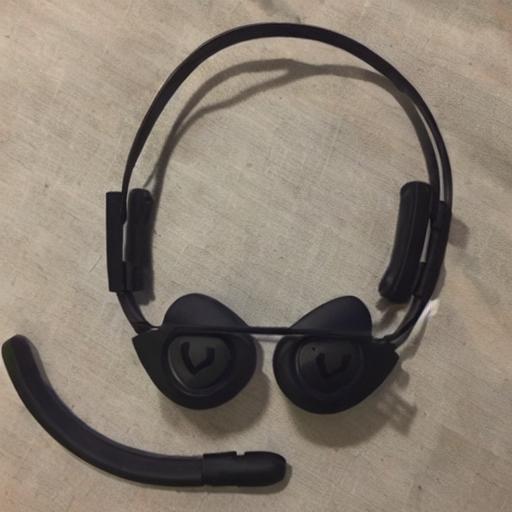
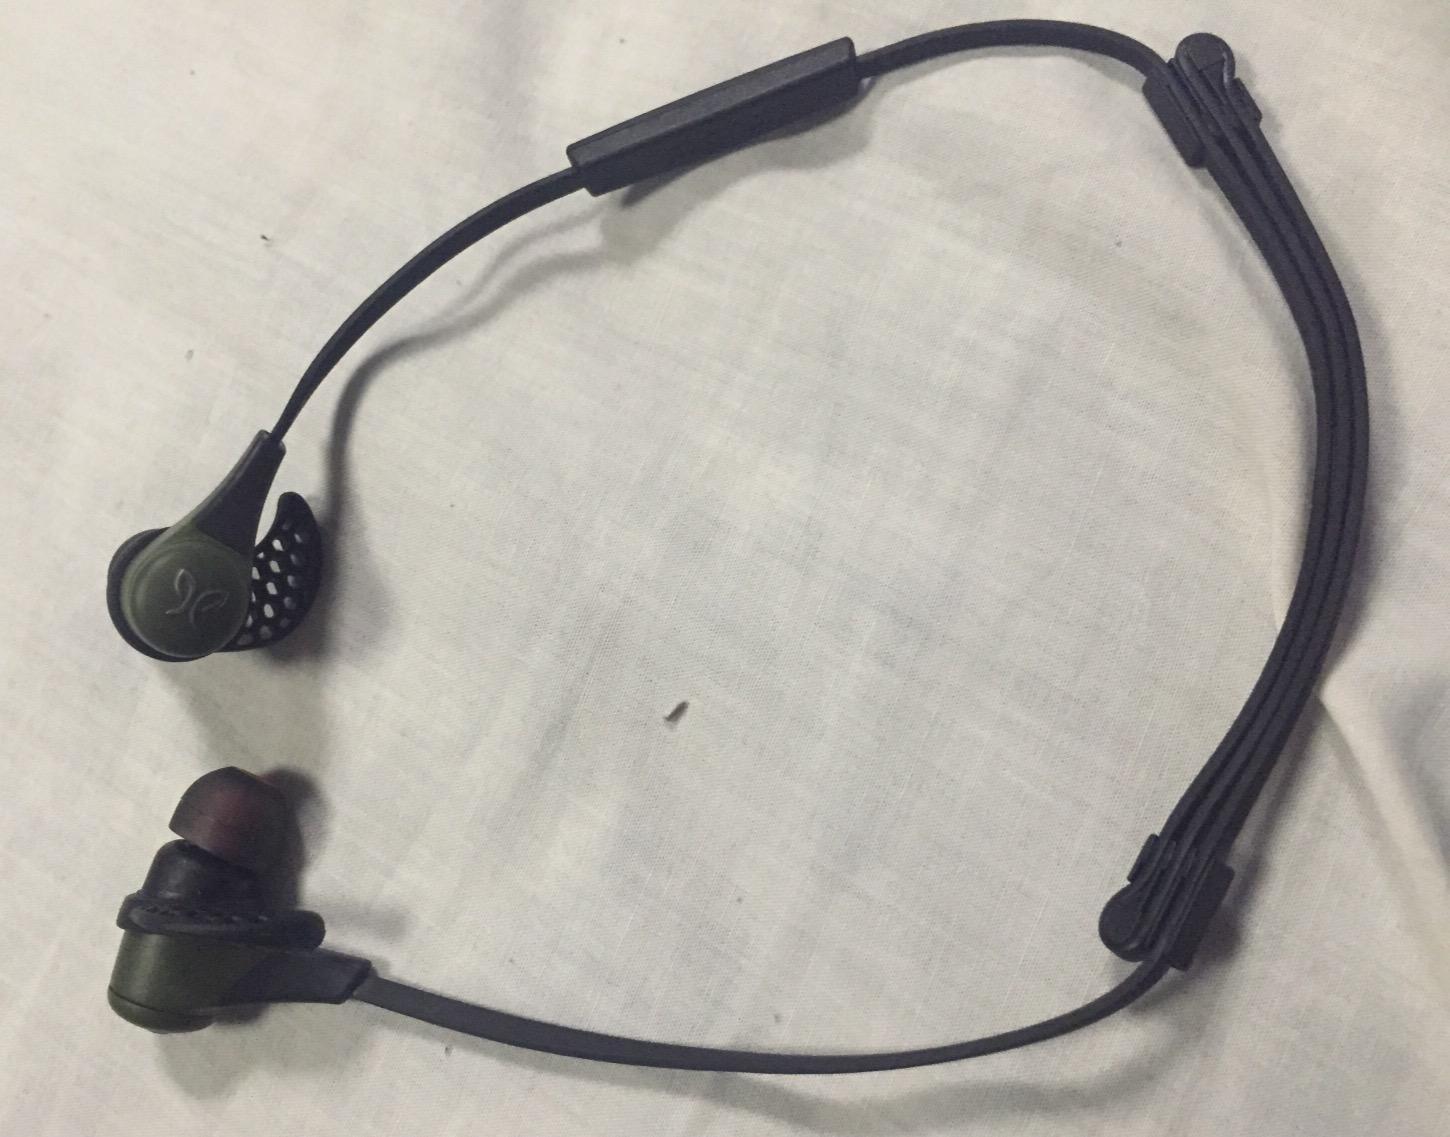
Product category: headphones
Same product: no